Dresden White Diamond

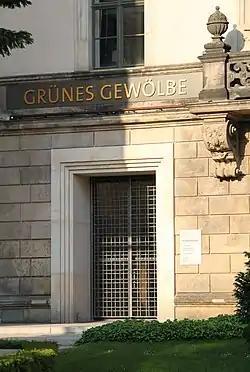
The Green Vault in 2012

In order to house his enormous collection of treasures, he set up the Green Vault in Dresden Castle.